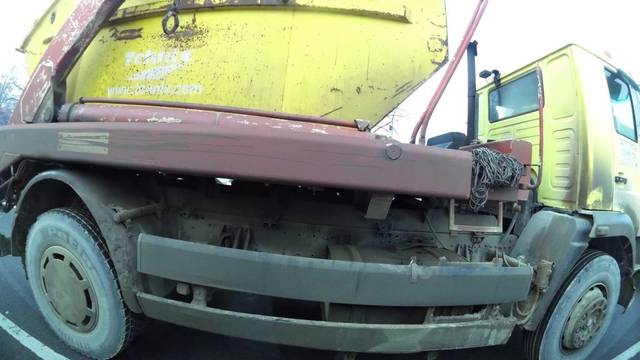
Region: Serbia
Coordinates: 41.999, 21.441